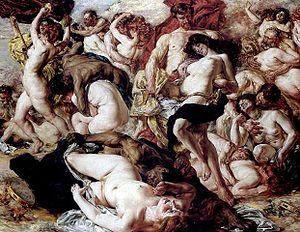
Auguste Levêque est un peintre réaliste et symboliste belge, né à Nivelles le 1ᵉʳ mars 1866 et mort à Saint-Josse-ten-Noode le 21 février 1921. Il ne doit pas être confondu avec le sculpteur français Louis-Auguste Lévêque.